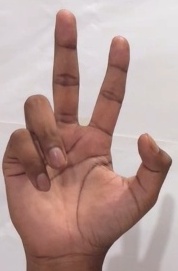
ASL sign: 3